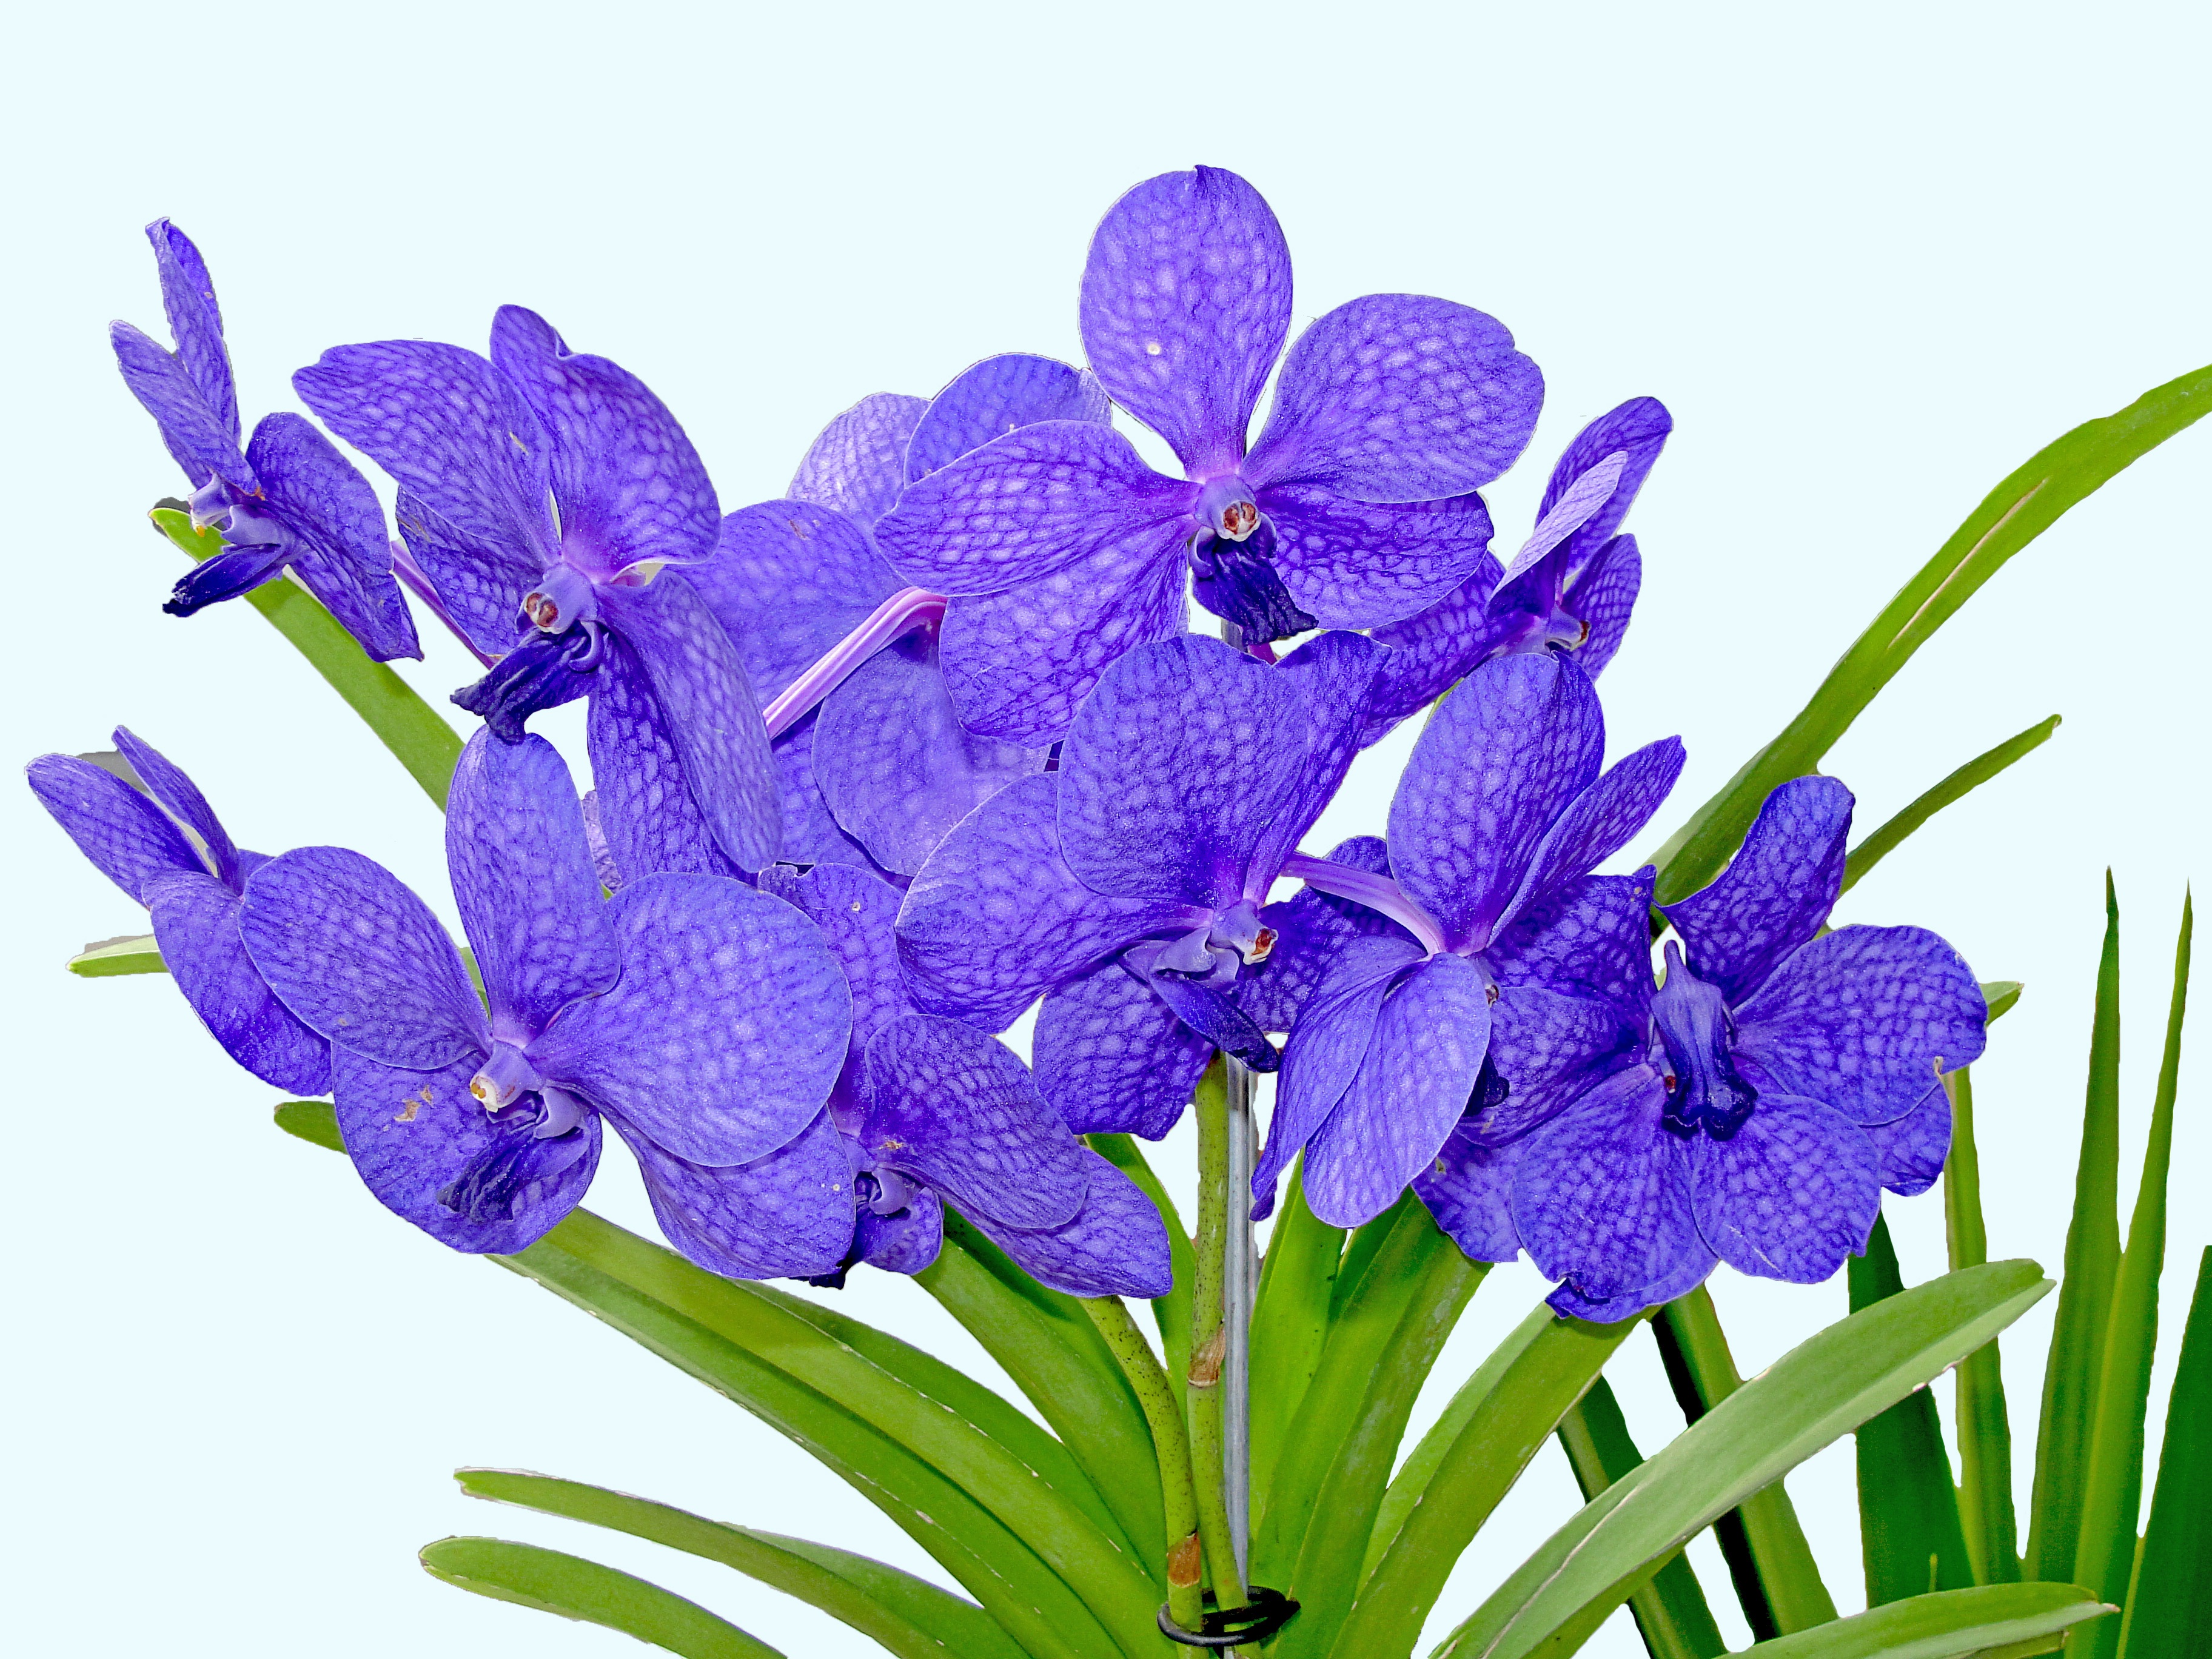
plant, flower, lavender, orchid, iris, fuchsia, hyacinth, flowering plant, land plant, english lavender